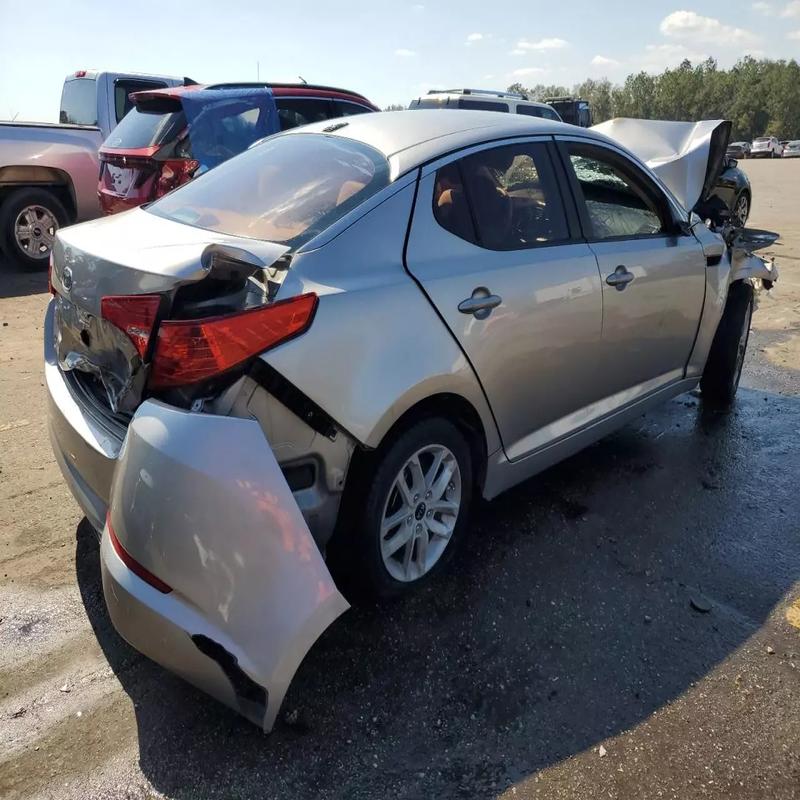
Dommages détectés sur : pare-choc avant, aile avant droite, malle, feu arrière droit, feu arrière gauche, pare-choc arrière, plaque d'immatriculation arrière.
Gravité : majeur